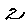
Label: 2